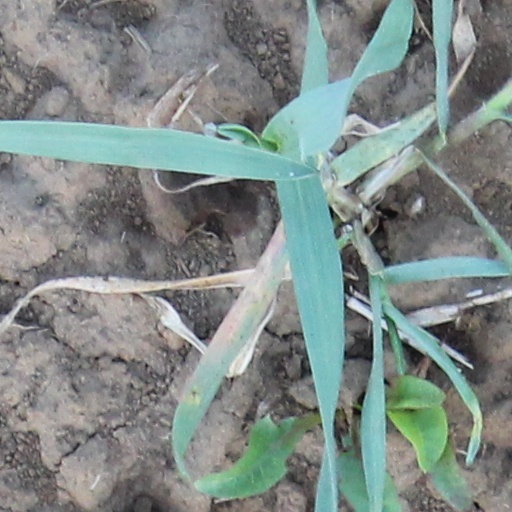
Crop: wheat